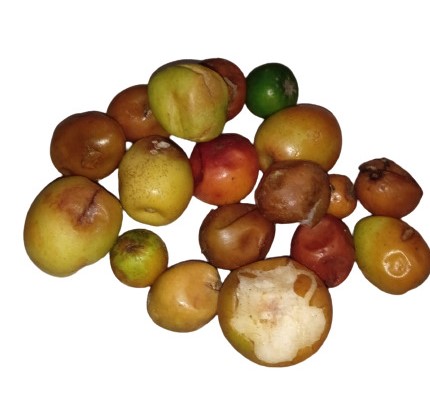
Fruit: jujube
Condition: rotten